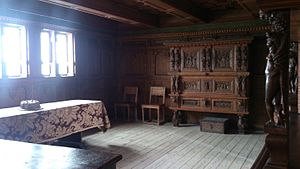
Aalborgstuen
Udsigt fra siddebænken ved det lille bord, Aalborgstuen fra 1602, Aalborg Historiske Museum
Aalborgstuen er en velbevaret panelstue i træ fra renæssancen, permanent udstillet på Aalborg Historiske Museum.